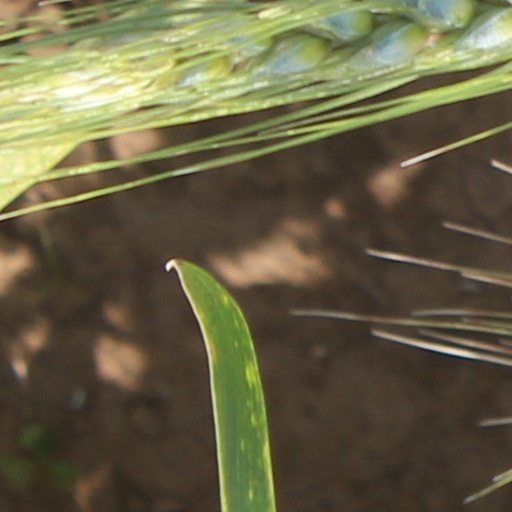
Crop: wheat